Buddhism in Japan

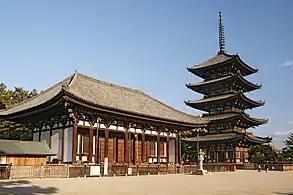
Kōfuku-ji, the national headquarters of the Hossō school

Japanese Buddhism is very diverse with numerous independent schools and temple lineages (including the "old" Nara schools and the "new" Kamakura schools) that can be traced back to ancient and medieval Japan, as well as more recent Japanese New Religious movements and modern lay organizations.